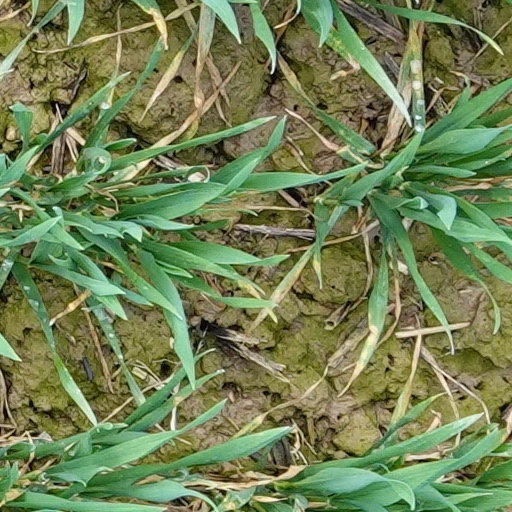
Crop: wheat